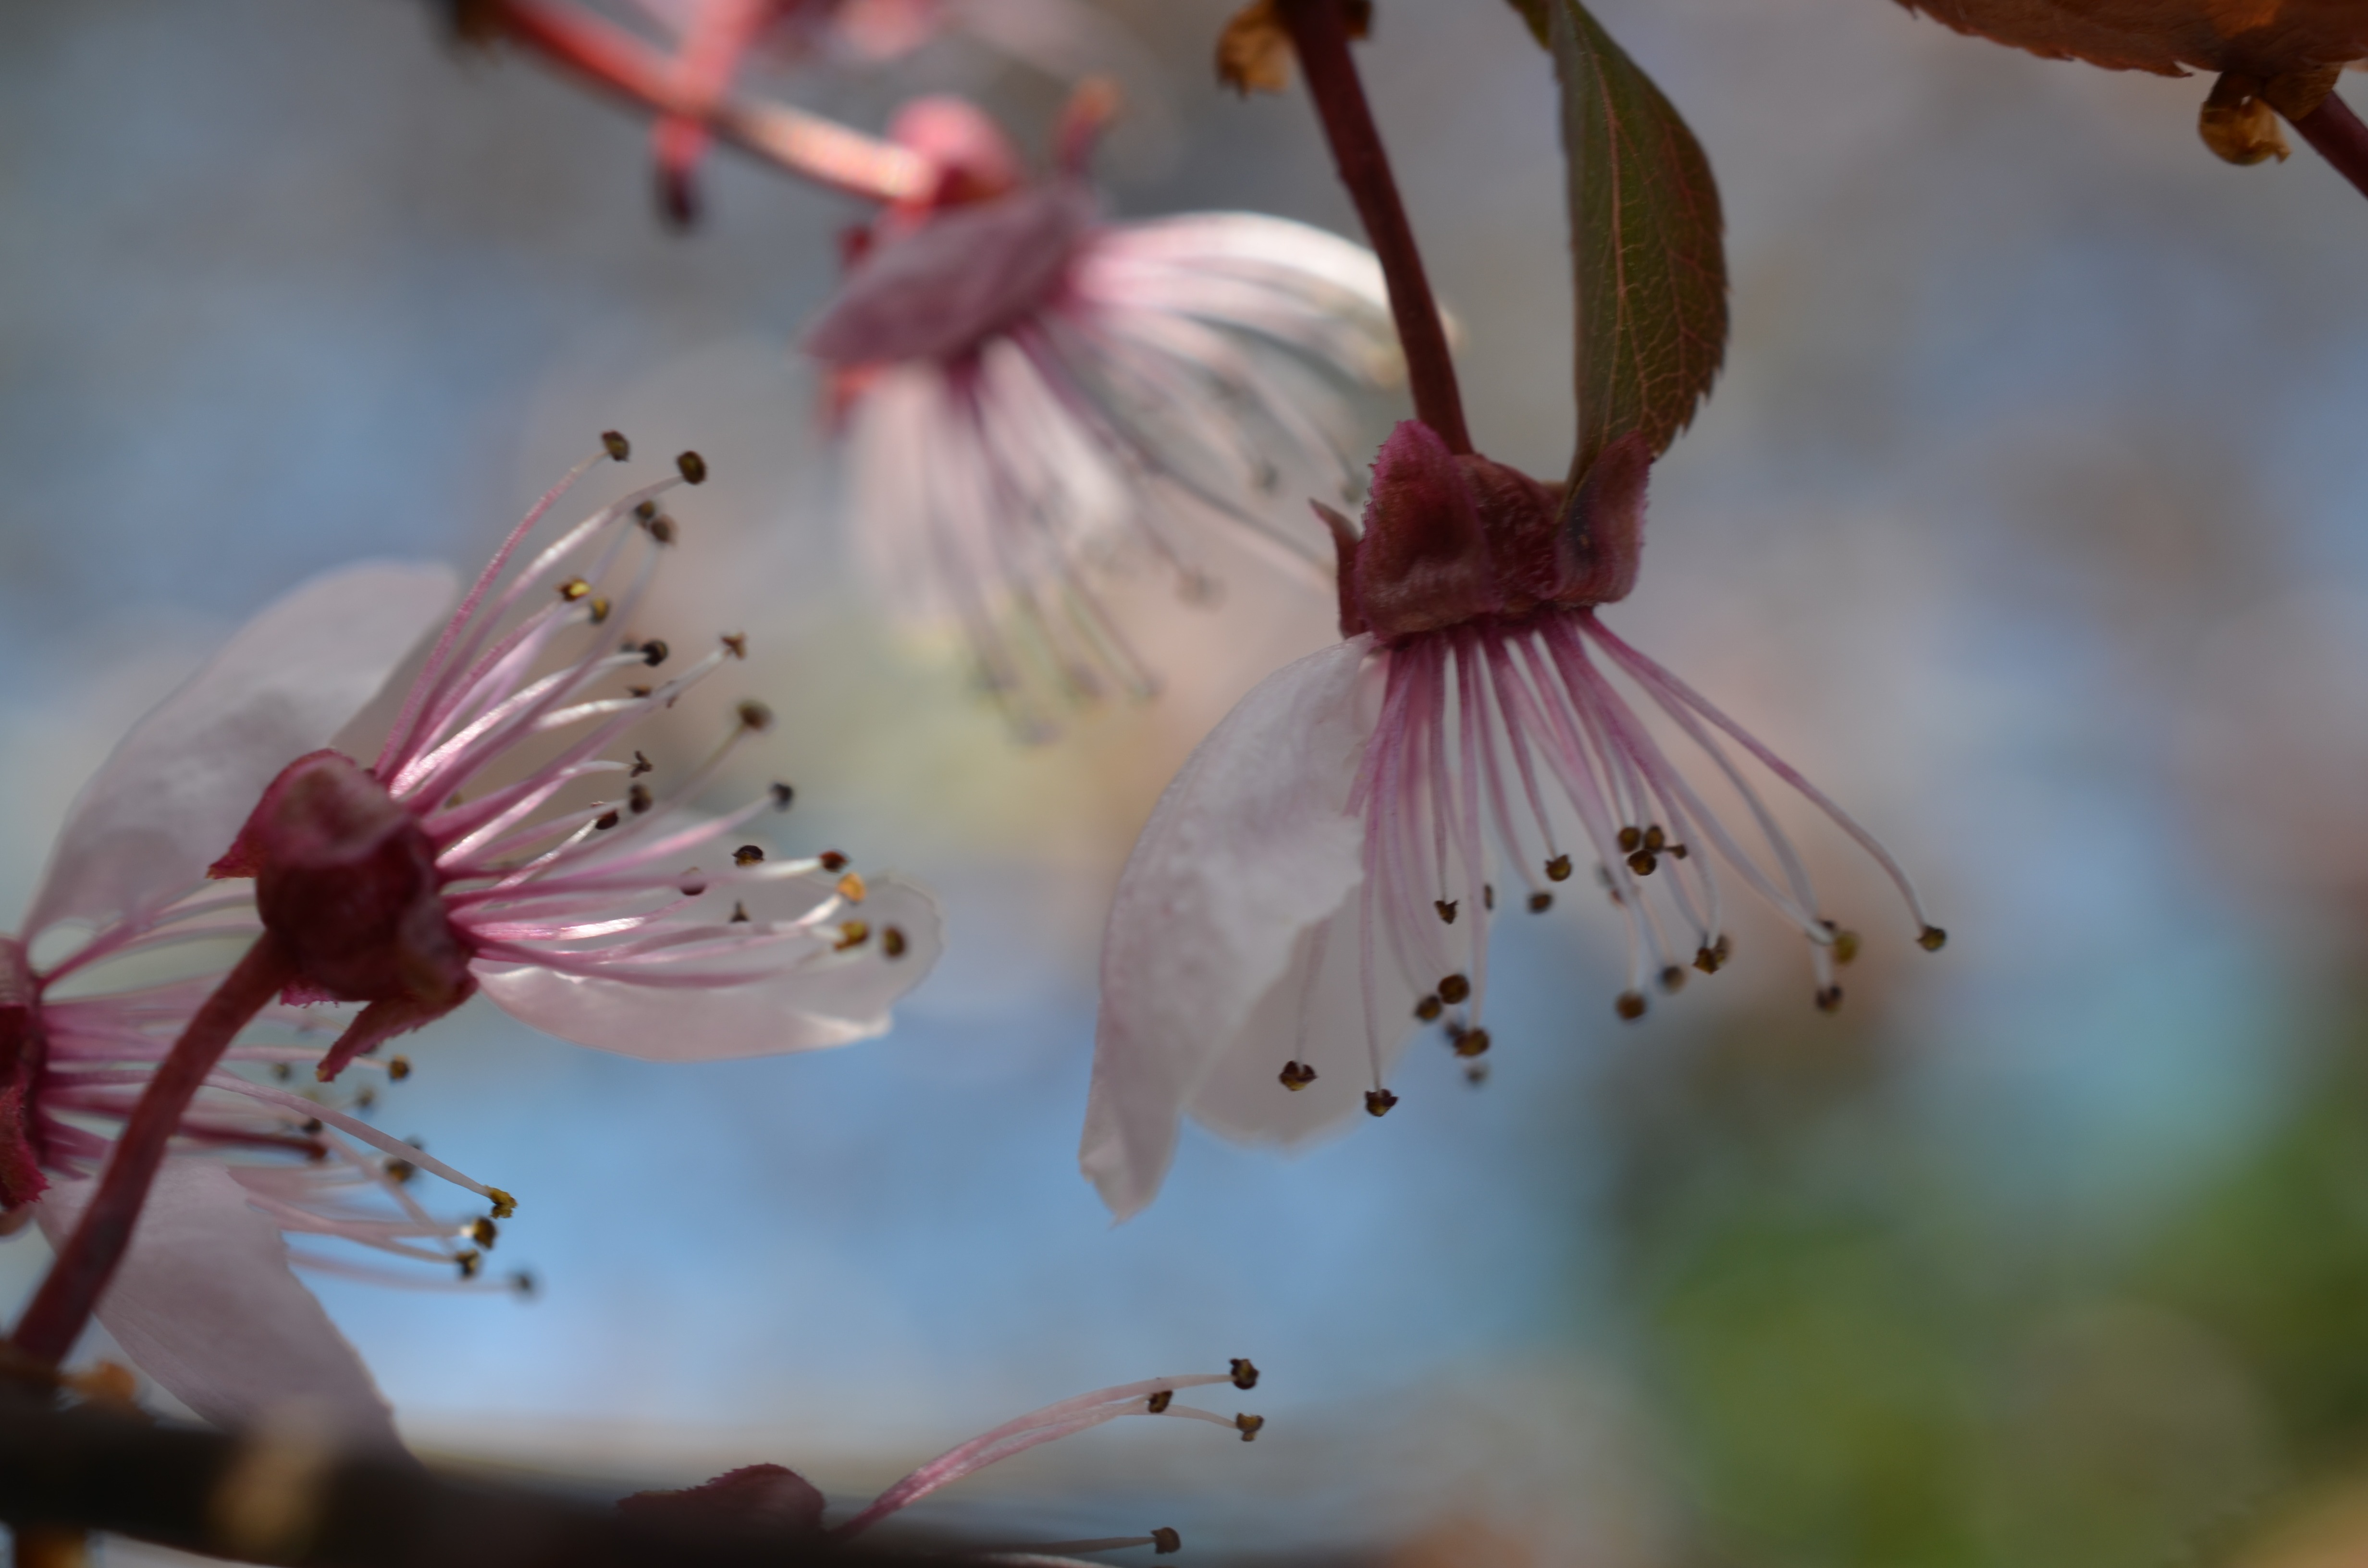
nature, branch, blossom, plant, white, photography, leaf, flower, petal, bloom, spring, produce, botany, pink, flora, season, cherry blossom, close up, macro photography, flowering plant, japanese cherry blossom, plant stem, land plant